Hass Murad Pasha

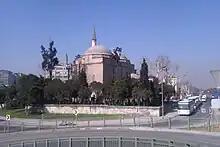
The Murat Pasha Mosque, begun by Hass Murad Pasha in 1465/66

In contrast to his brother, Murad's early life and career in Ottoman service are obscure. He must have enjoyed the favour of the Sultan—the sobriquet "Hass", by which he is known, is an adjective meaning "private, personal" and designated intimacy and favour with a ruler—and wealthy, since in 1465/66 he began construction of a mosque in the Aksaray district of Constantinople, which was completed by his brother Mesih, who was eventually buried there.